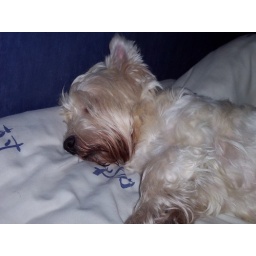
This dog spends more time in bed or on his back than Blanche Deveroux